Battle.net

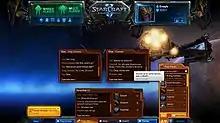
Chat System interface on the revamped Battle.net 2.0

The second section consists of making Battle.net into a competitive platform for players which involves a new improved matchmaking system, simplifying the process of players organizing games. The ladder system has also been revamped; the system classifies players into certain leagues according to their level of competitiveness. Players would then compete against others who have a similar skill level to their own, albeit across leagues. There is also a special practice league to practice and hone skills, where game speed is reduced and maps are designed to create a slower pace of the game. The party system works similar to that of "World of Warcraft" where players with friends would join together and enter games as a party.